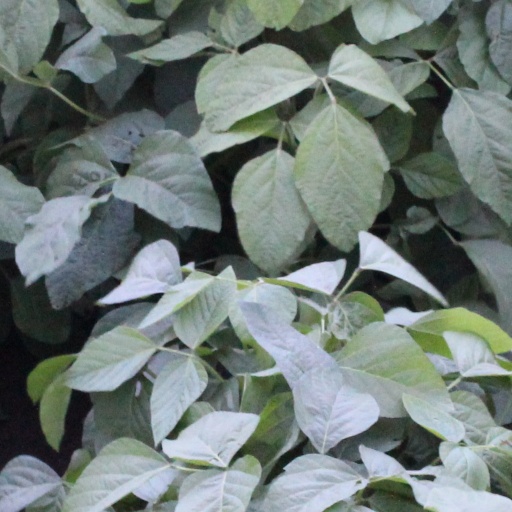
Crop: soybean